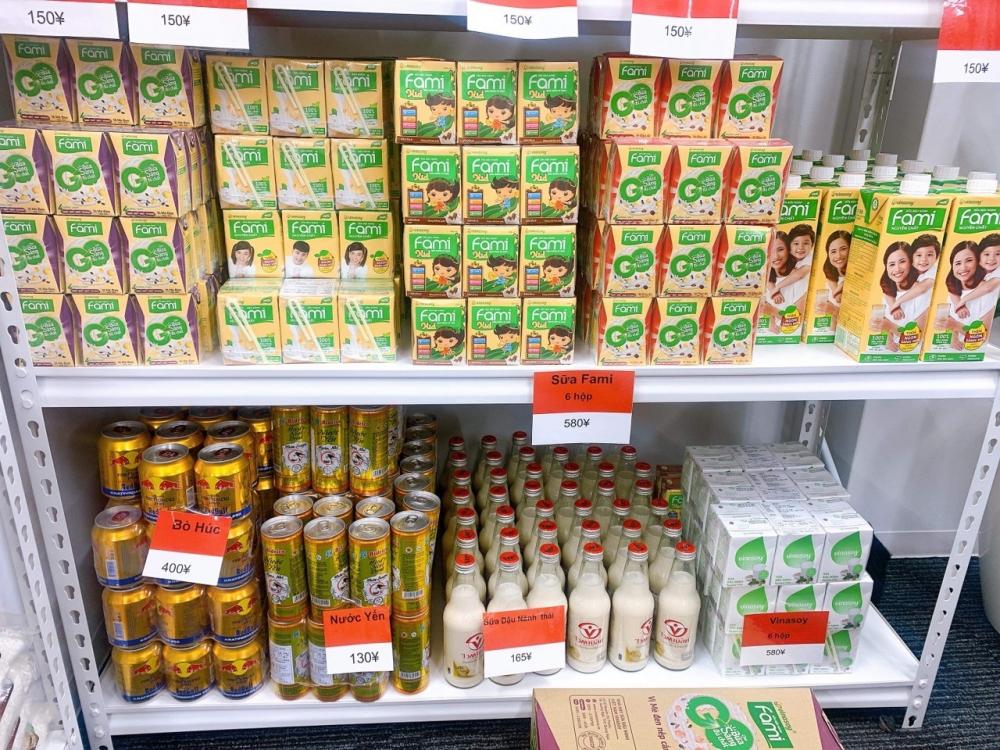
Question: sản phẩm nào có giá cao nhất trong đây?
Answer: bò húc có giá cao nhất